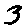
Label: 3